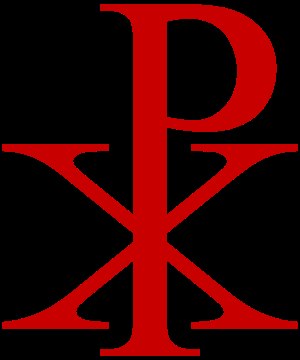
In hoc signo vinces
Et eksempel på et labarum.
"In hoc signo vinces er en latinsk oversættelse af den græske sentens ""εν τούτω νίκα"" der betyder ""i dette tegn skal du sejre"".